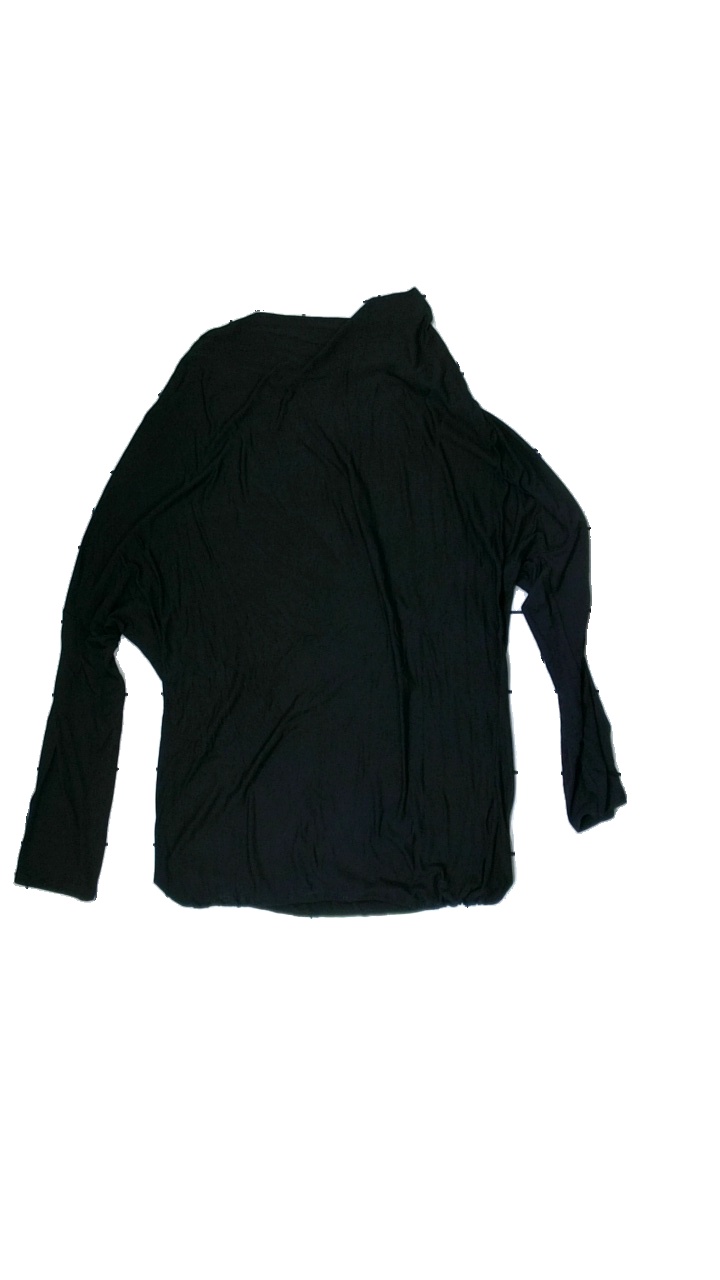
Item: Top (Ladies)
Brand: H & O Fashion
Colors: Black
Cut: Regular
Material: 70% Visc 30% Cott
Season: All
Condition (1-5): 5
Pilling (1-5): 5
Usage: Reuse
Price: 50-100